Zenas Ferry Moody

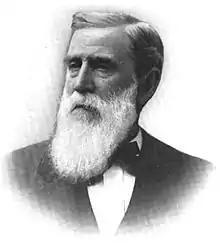
Moody in 1903

Zenas Ferry Moody (May 27, 1832 – March 14, 1917) was the seventh Governor of Oregon from 1882 to 1887.